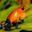
Label: frog